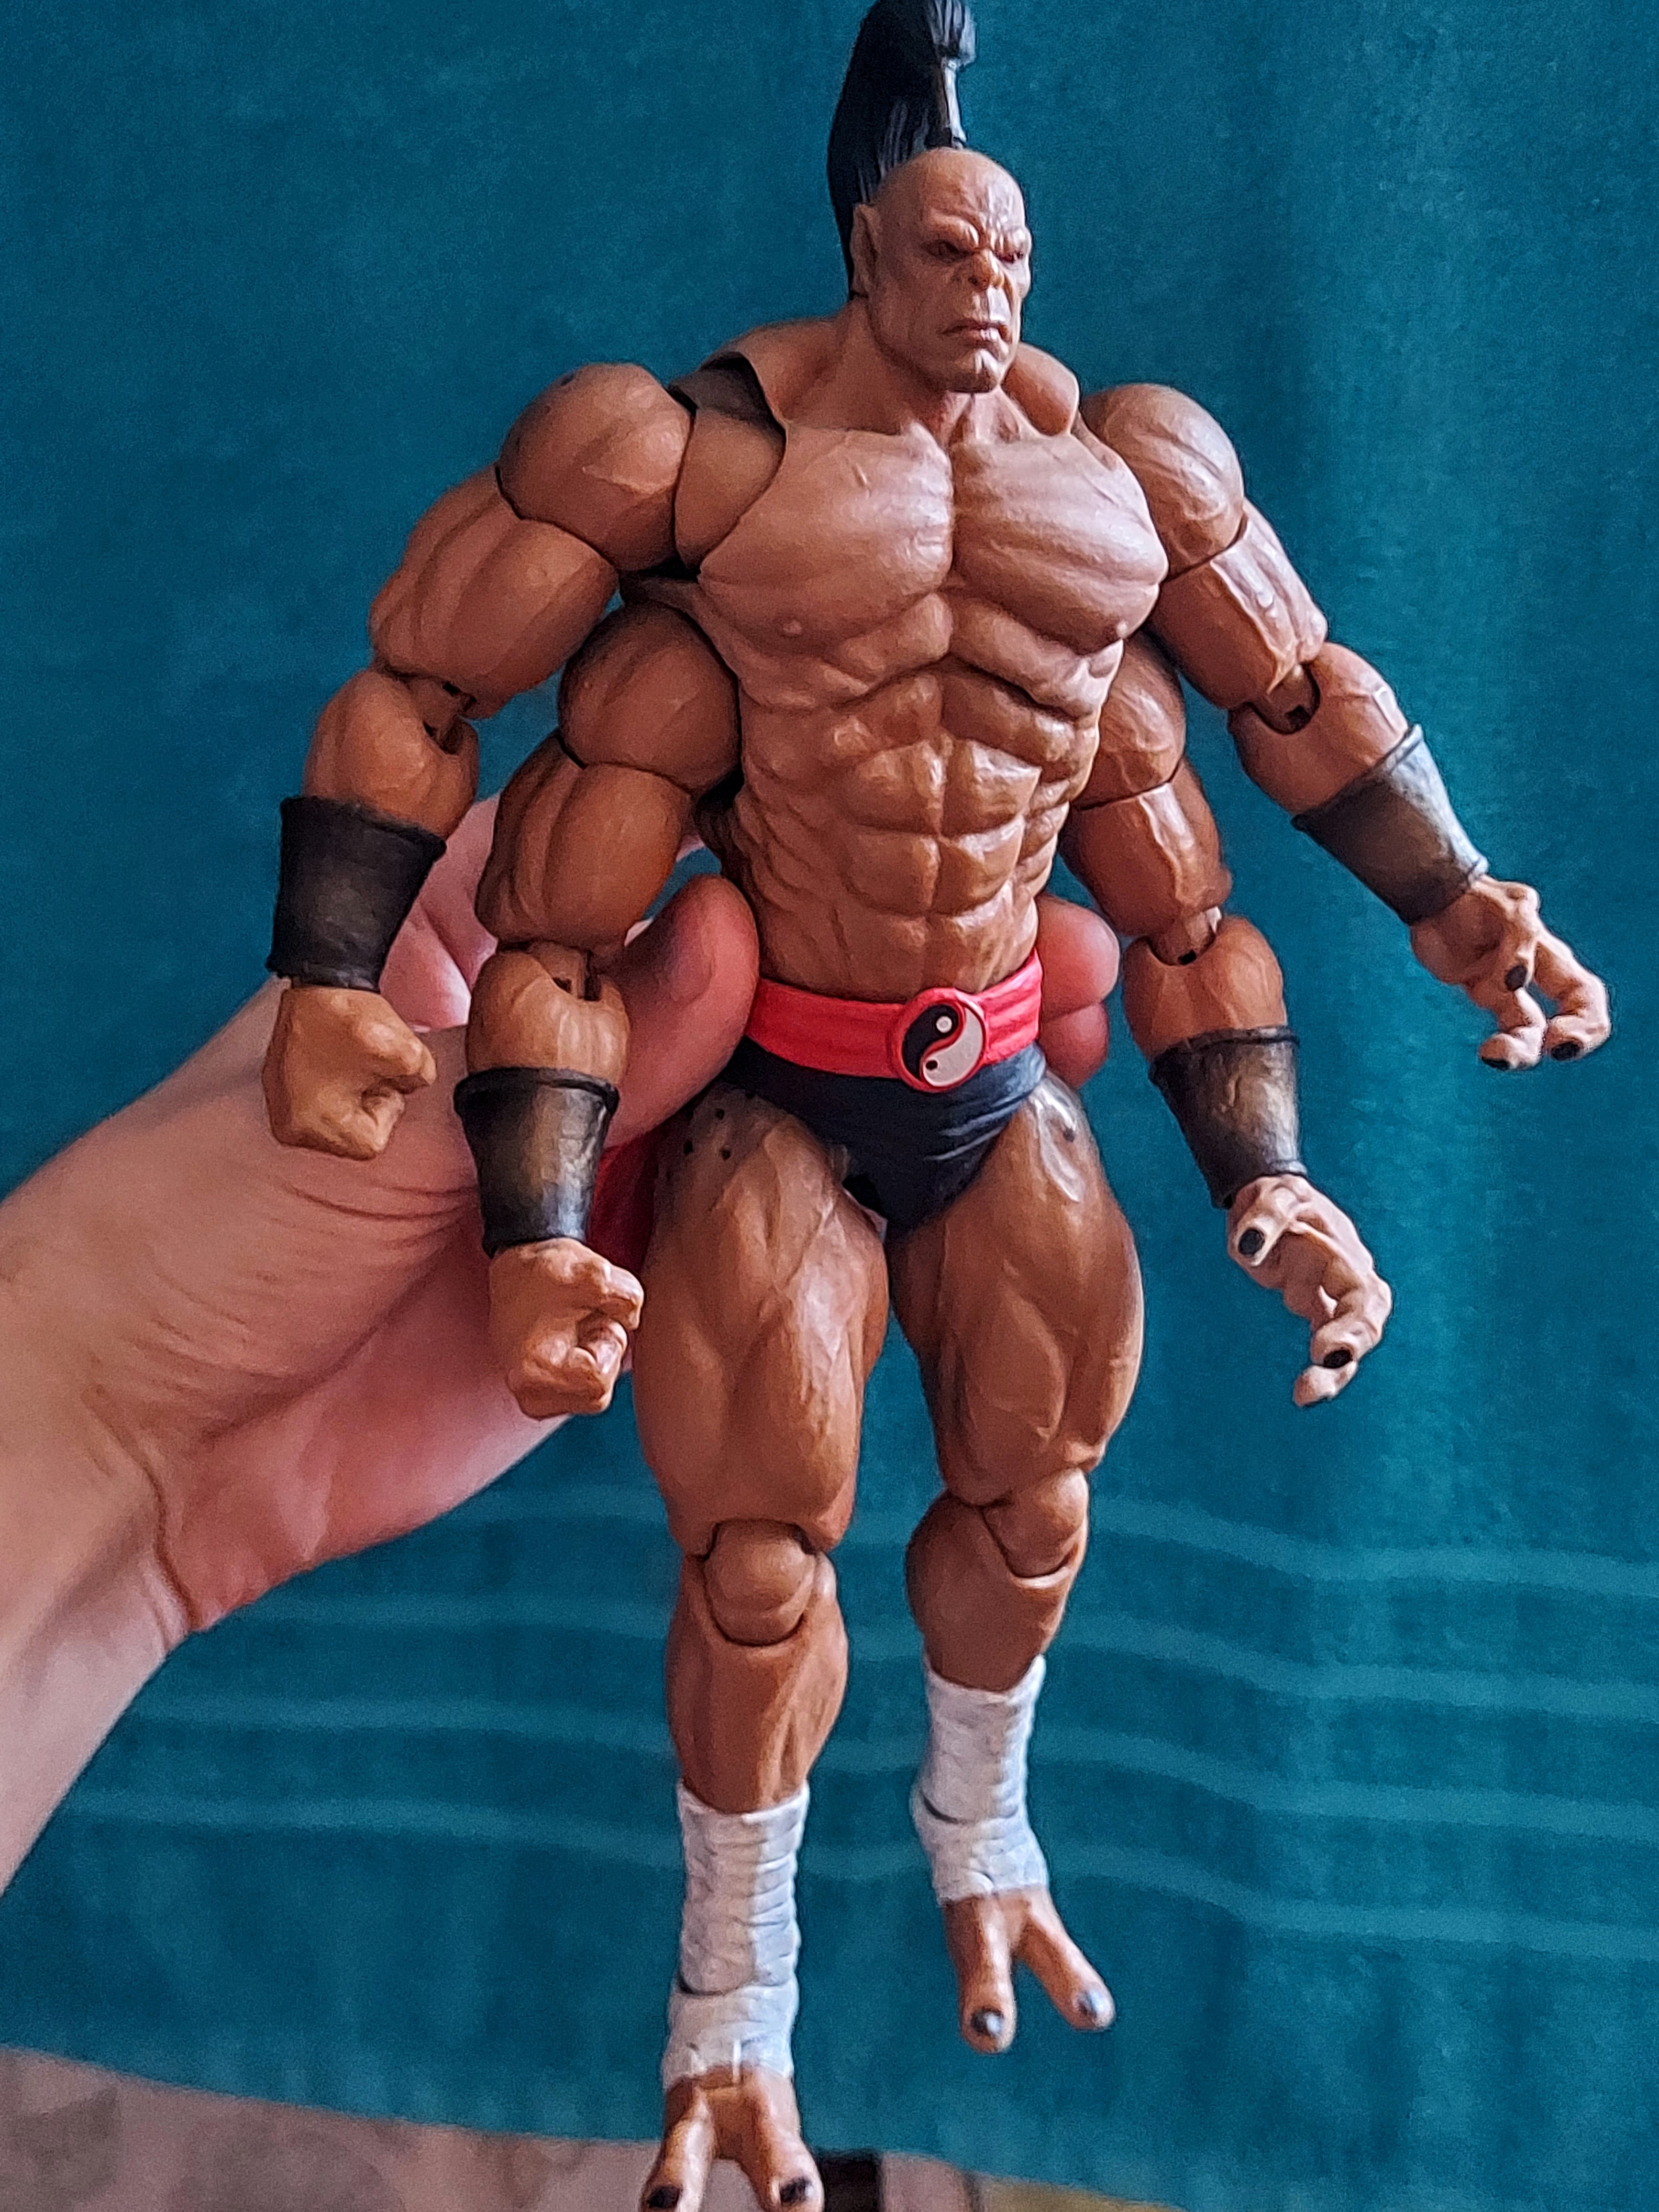
Shokan, storm, collectibles, warrior, fighter, action, figure, bodybuilder, toy, jaw, bodybuilding, gesture, finger, chest, thigh, combat sport, abdomen, Barechested, trunk, electric blue, collectable, fictional character, event, action figure, wrist, physical fitness, undergarment, hero, contact sport, flesh, art, superhero, fiction, figurine, thumb